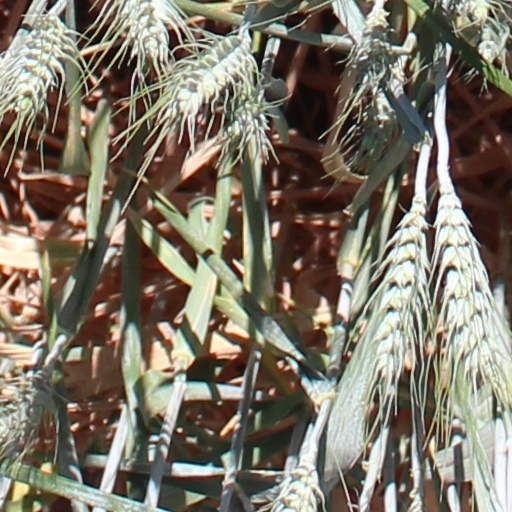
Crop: wheat